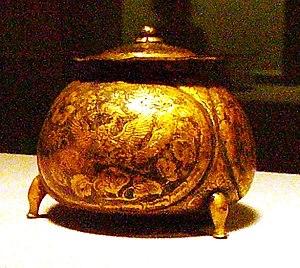
Le patrimoine culturel du Japon, relevant de l’Agence pour les affaires culturelles, est constitué des biens, traditions ou notions particulièrement importantes de la culture du peuple japonais. Il recoupe notamment : le patrimoine matériel, le patrimoine vivant, le patrimoine ethnologique ou folklorique, les sites historiques, scéniques et naturels, les paysages culturels, et enfin les ensembles architecturaux traditionnels ; de plus, le patrimoine enfoui et les techniques de conservation des biens culturels sont également protégés.